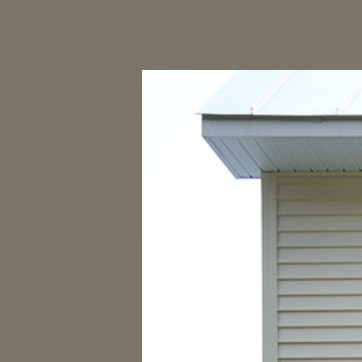
Material: sky